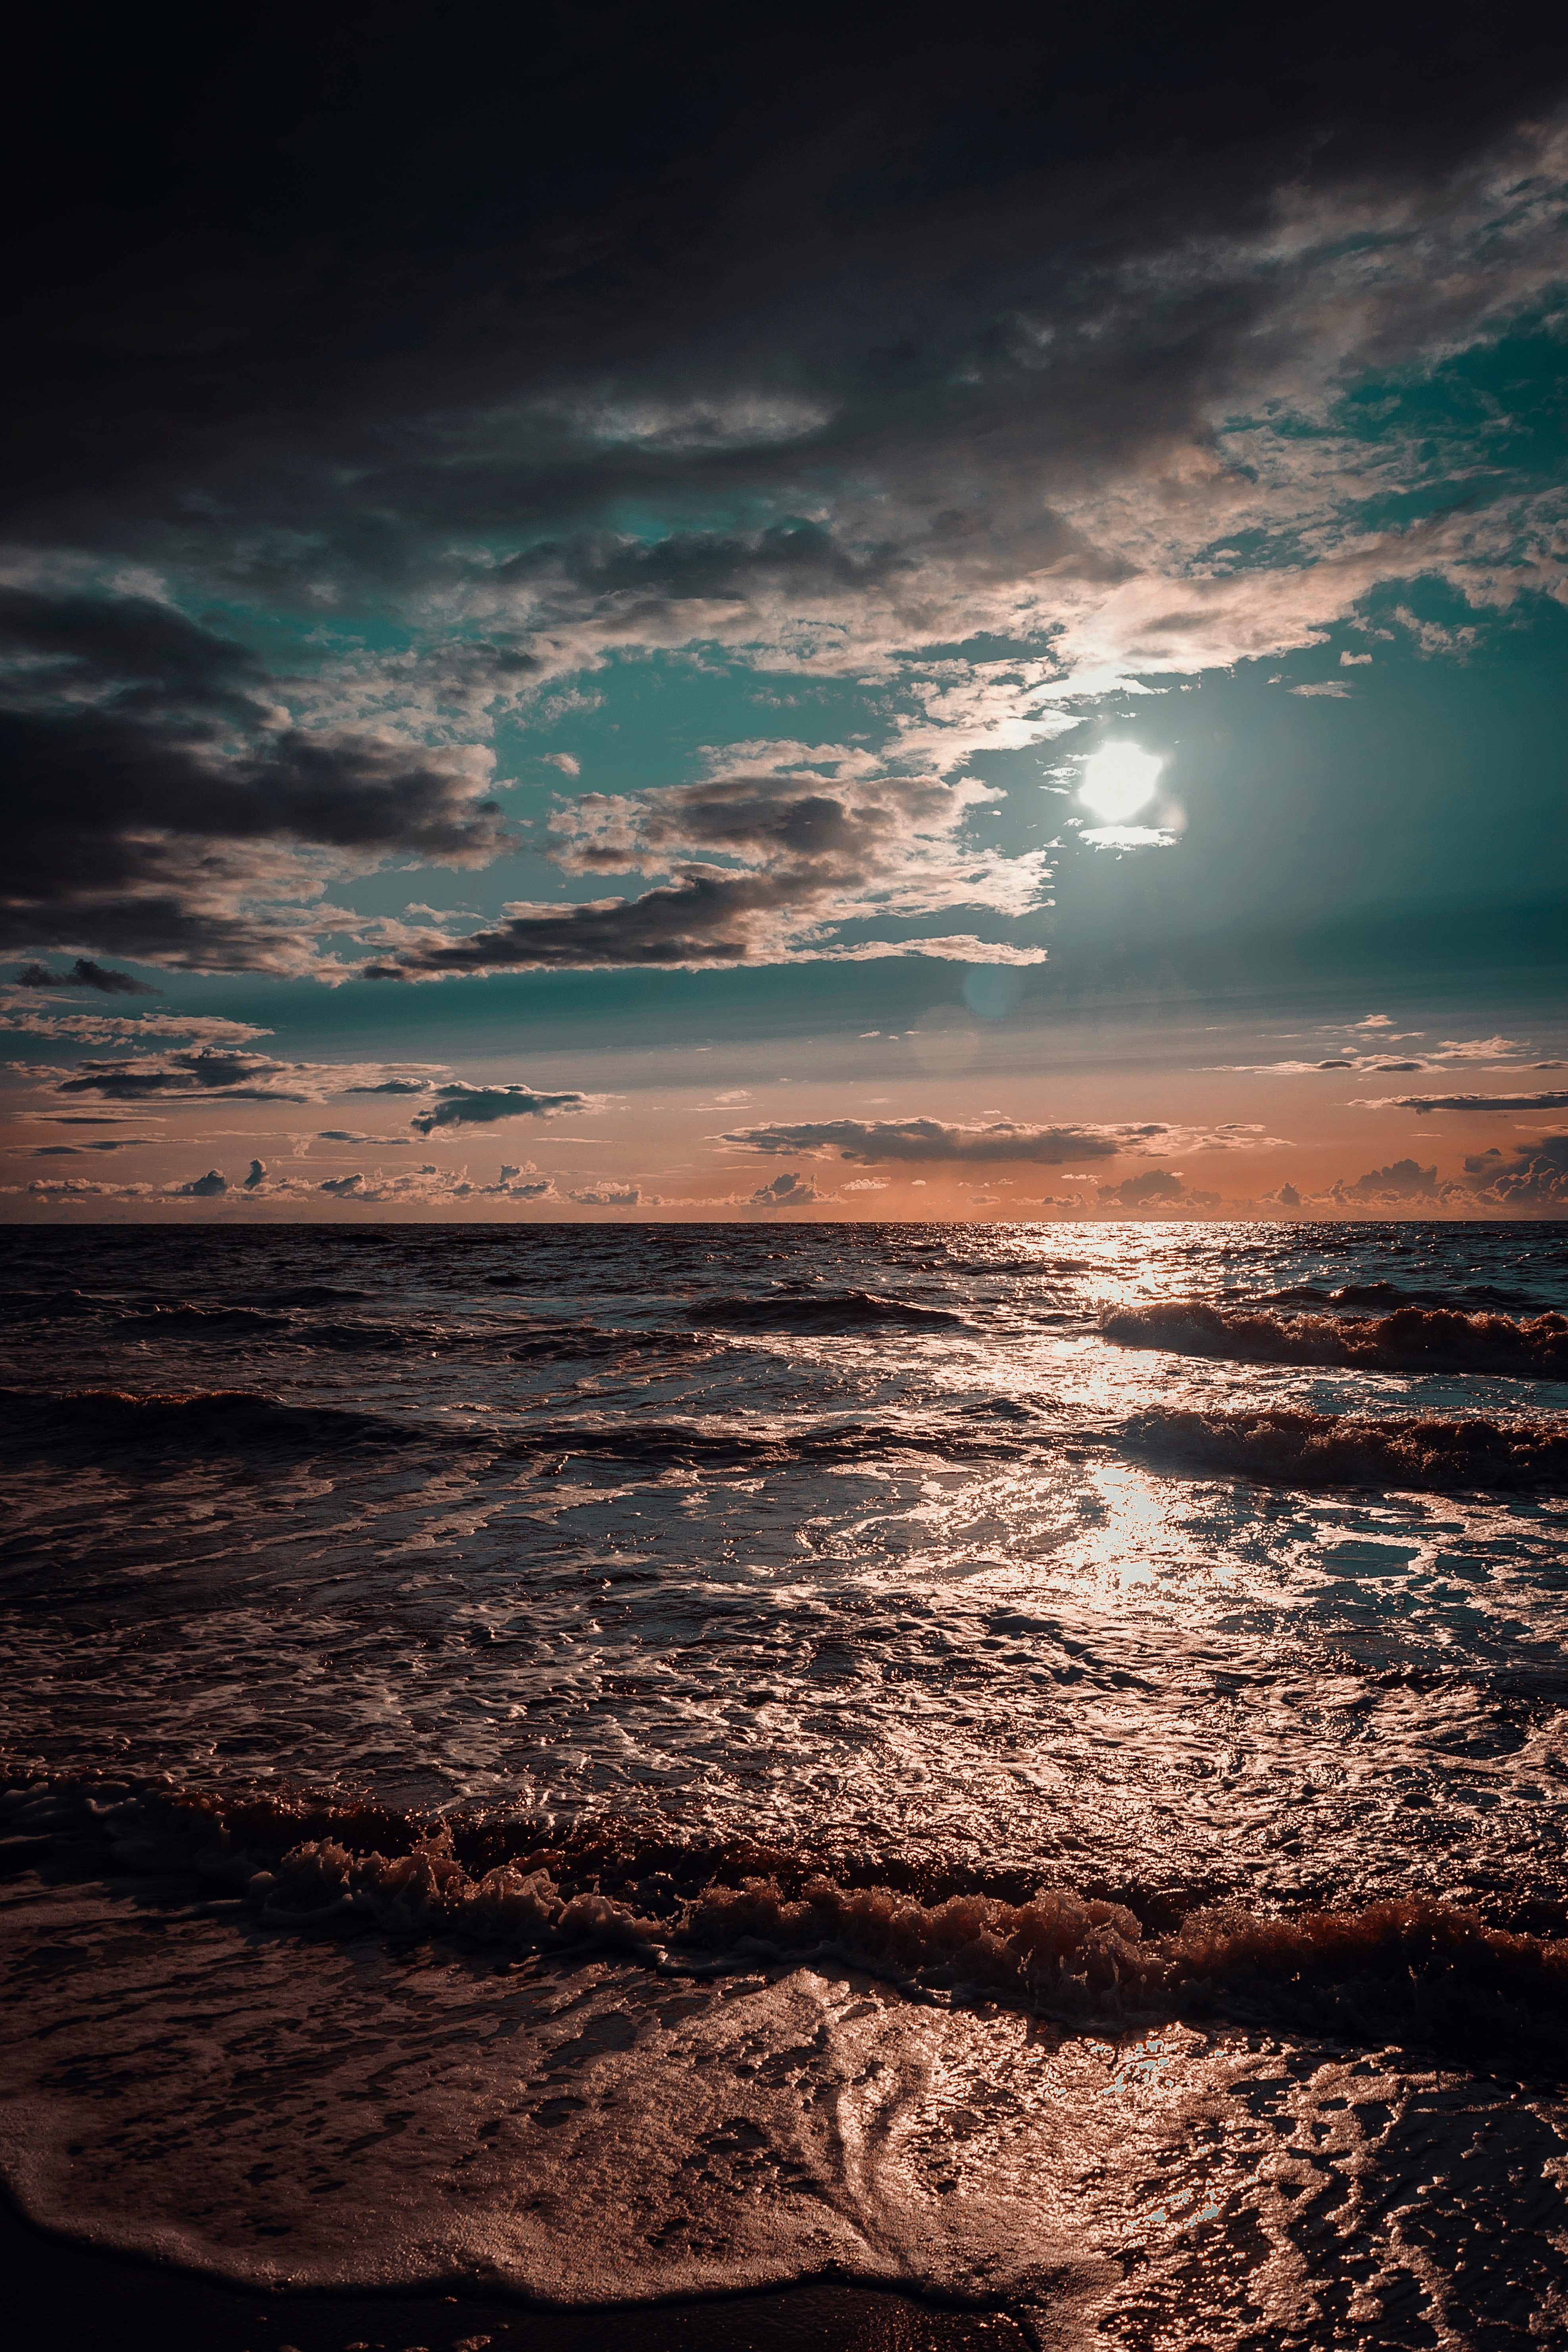
sky, horizon, sea, body of water, cloud, sunset, shore, ocean, atmosphere, water, dusk, sunrise, dawn, evening, morning, calm, wave, reflection, afterglow, meteorological phenomenon, sunlight, landscape, coast, computer wallpaper